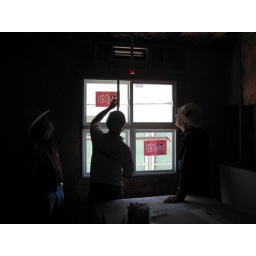
verifying that the sprinkler is in the right place relative to the window for our water curtain to work. don't ask ...